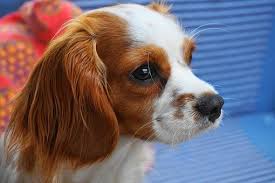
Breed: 207-n000026-Blenheim_spaniel